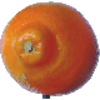
Label: Tangelo 1